Virgínia Moura

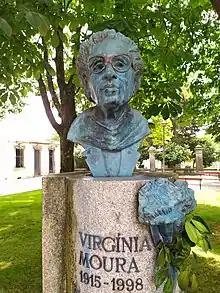
Bust of Virgínia Moura in Porto, Largo Soares dos Reis

The Carnation Revolution took place on 25 April 1974, resulting in the overthrow of the "Estado Novo". On April 26, she was invited by the Armed Forces Movement (MFA), which had instituted the peaceful Revolution, to accompany them in the release of political prisoners at the PIDE headquarters, in Porto. Inside, "some terrified agents burned all the papers they could". After April 25 she continued her political activity as a member of the PCP and stood for election on several occasions, being elected to the councils of both Porto and Gondomar. In 1985 she was made a Grand Officer of the Order of Liberty. This was followed by the receipt of the Medal of Honor from Porto City Council in 1988.